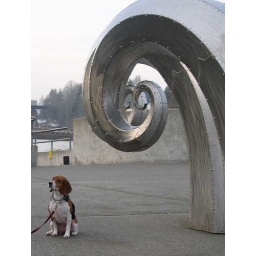
Ballard Locks near the ship canal bridge